Mingo Creek Presbyterian Church and Churchyard

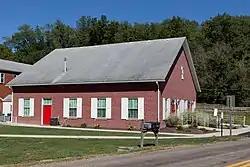

Mingo Creek Presbyterian Church and Churchyard is a church and historic location in Washington County, Pennsylvania. It is located at the junction of Pennsylvania Route 88 and Mingo Church Road in Union Township, Washington County, Pennsylvania, near Courtney, Pennsylvania. It is a member of the Washington Presbytery.